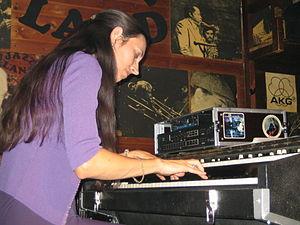
Barbara Dennerlein est une organiste de jazz, tendance hard bop et post-bop.